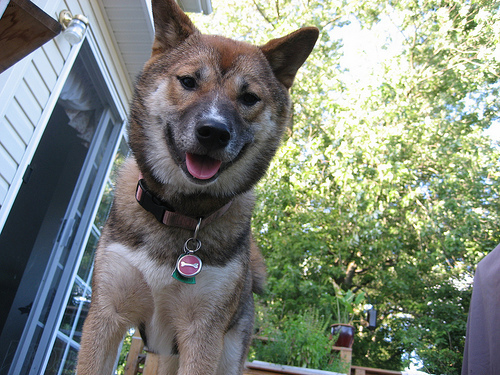
Breed: shiba inu